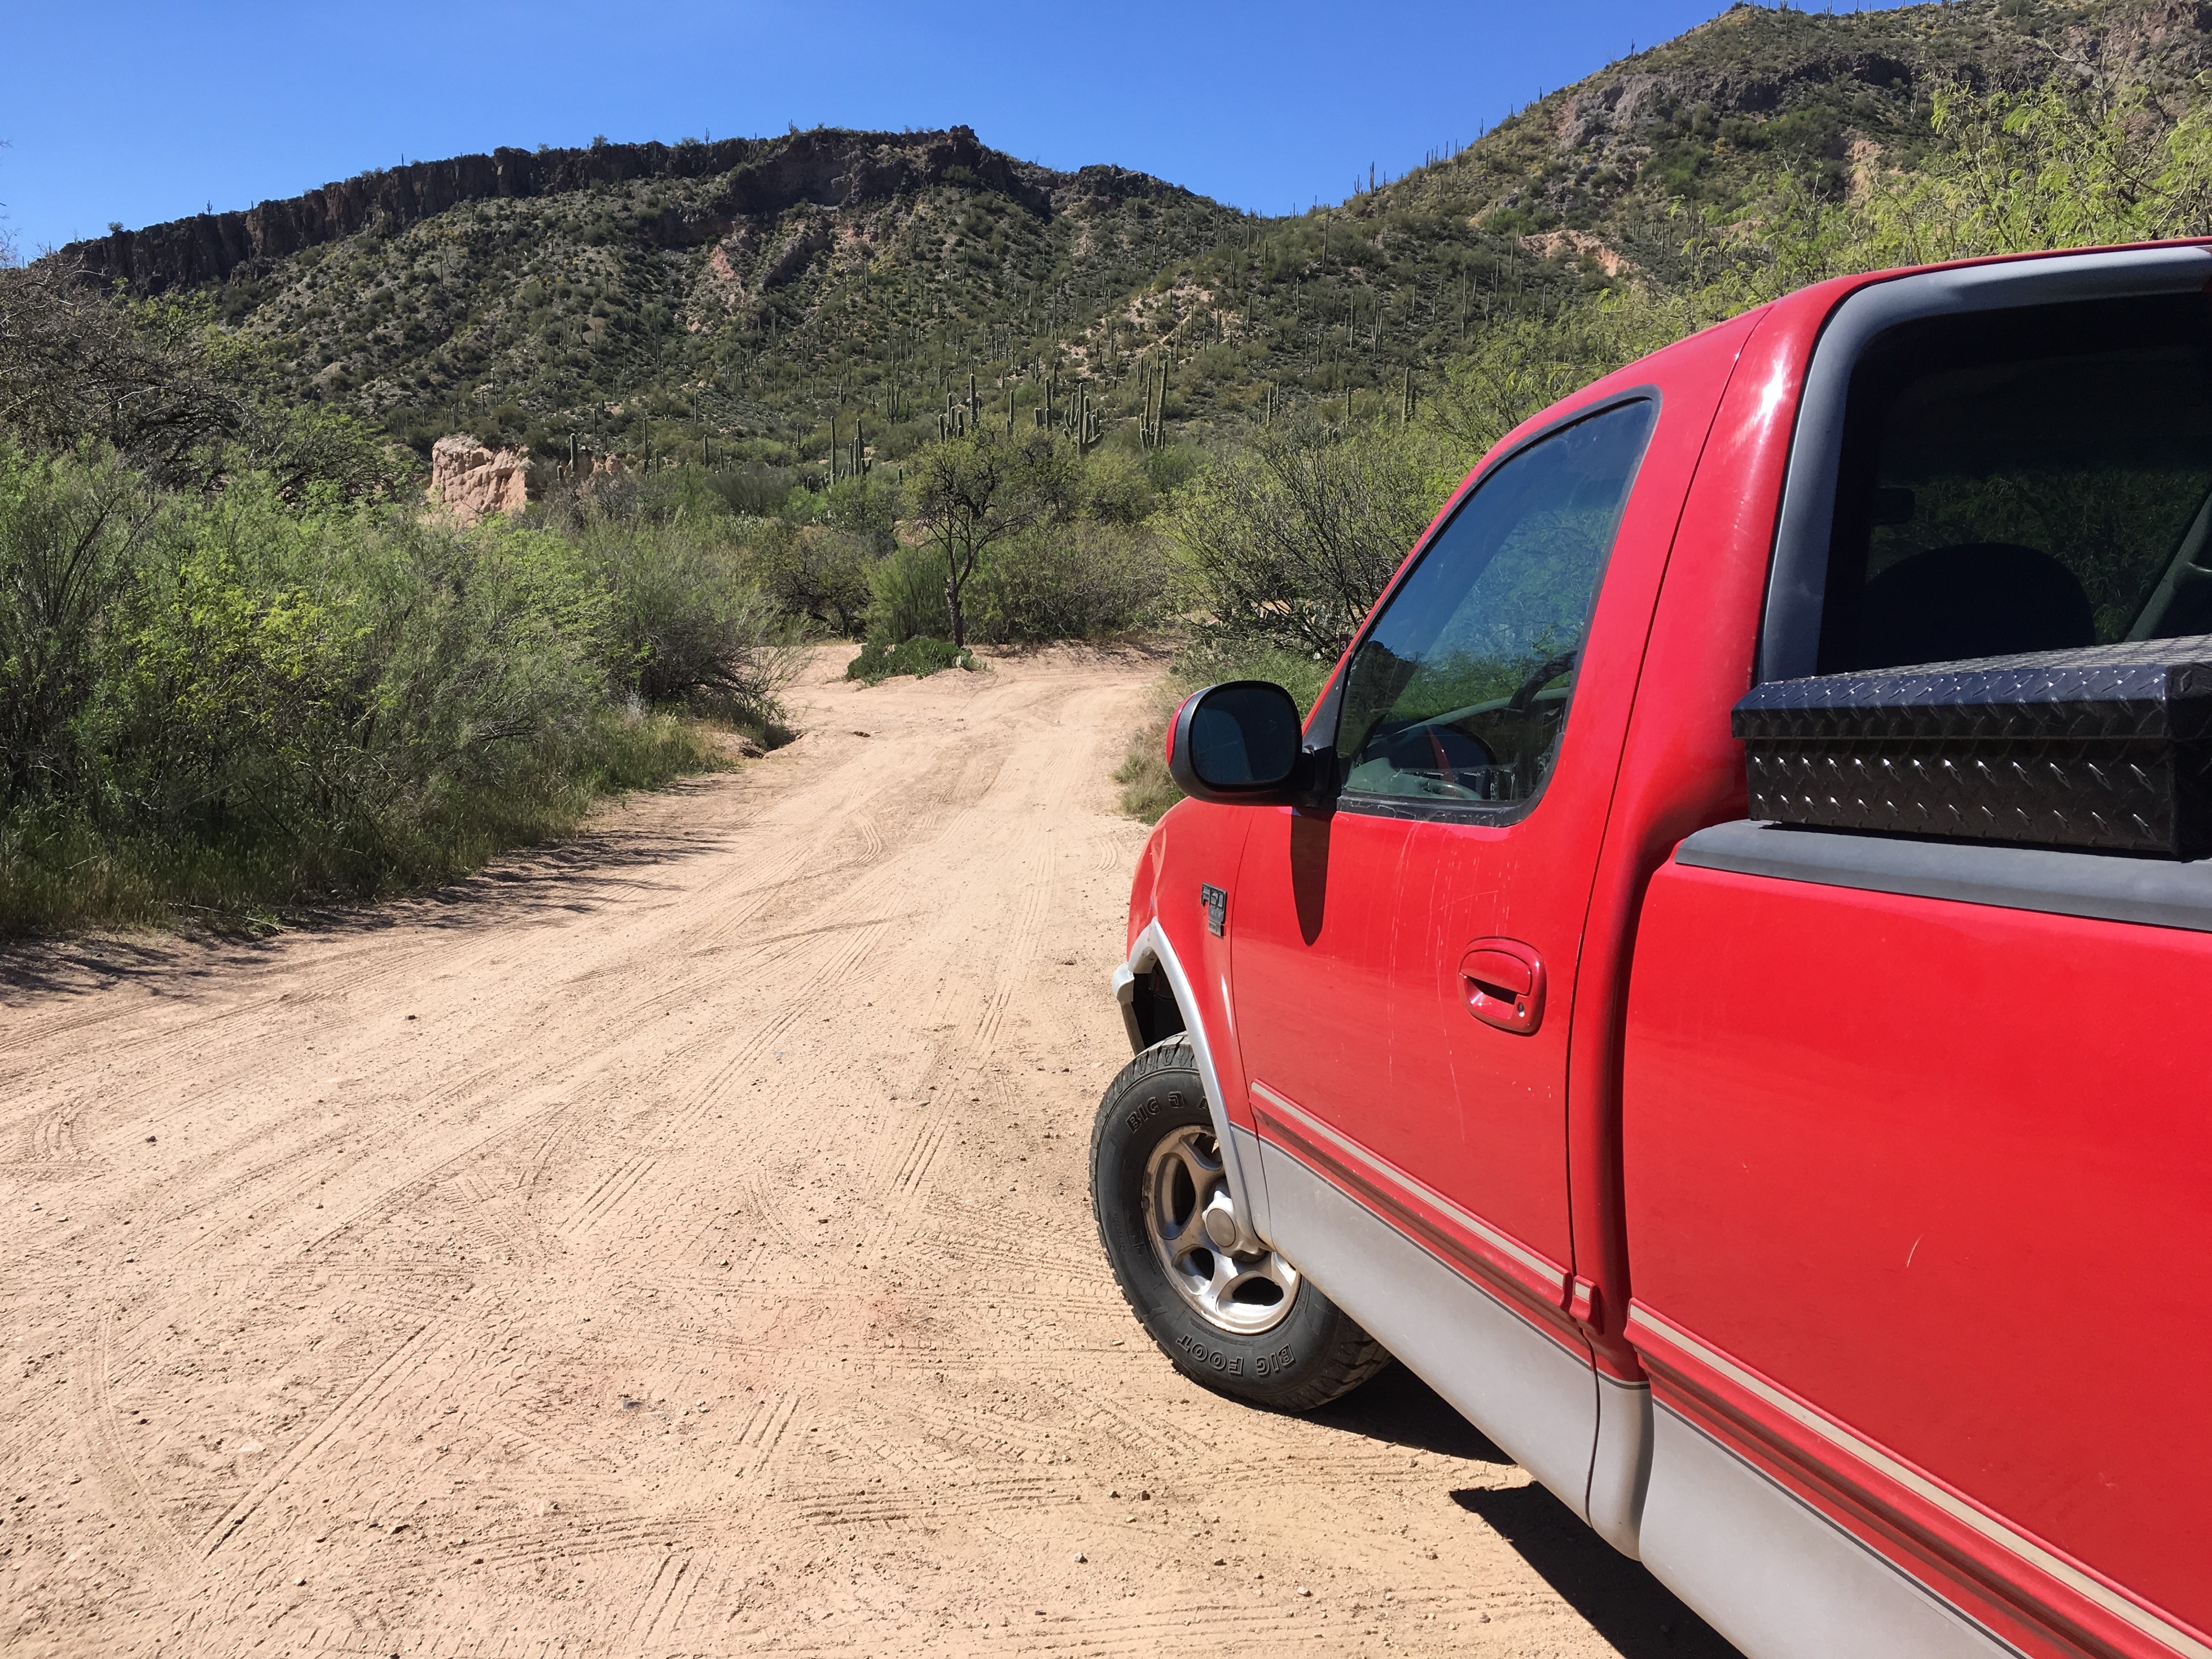
car, vehicle, sport utility vehicle, land vehicle, automobile make, off roading